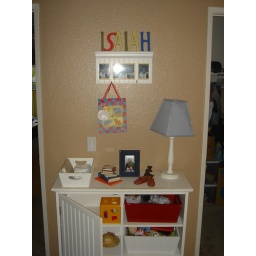
This is the wall as you come in next to the door and the walk in closet.